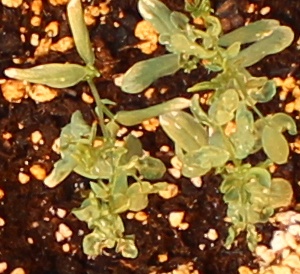
Label: Lentil